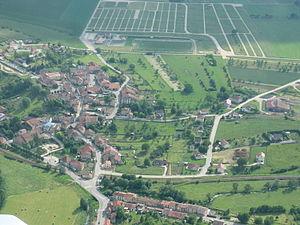
Poussay est une commune française située dans le département des Vosges en région Grand Est.